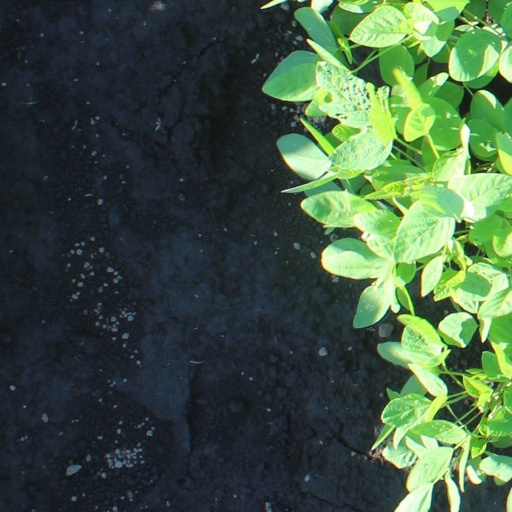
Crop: soybean